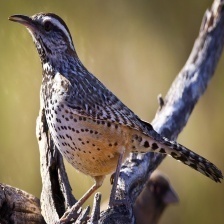
Species: CACTUS WREN
Scientific name: CAMPYLORHYNCHUS BRUNNEICAPILLUS